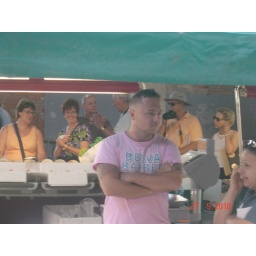
in the fish market